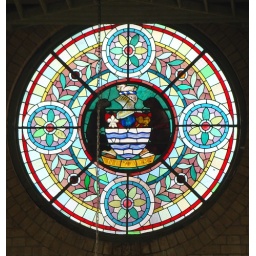
Stained glass window in the market hall in Newark-on-Trent